Wearable technology

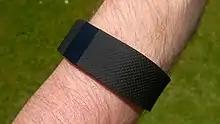
The Fitbit, a modern wearable device

Another concern is the lack of major funding by big companies and the government into the field. Many of these VR sets are off the shelf items, and not properly made for medical use. External add-ones are usually 3D printed or made from spare parts from other electronics. this lack of support means that patients who want to try this method have to be technically savvy, which is unlikely as many ailments only appear later in life. Additionally, certain parts of VR like haptic feedback and tracking are still not advanced enough to be used reliably in a medical setting. Another issue is the amount of VR devices that are available for purchase. While this does increase the options available, the differences between VR systems could impact patient recovery. The vast number of VR devices also makes it difficult for medical professionals to give and interpret information, as they might not have had practice with the specific model, which could lead to faulty advice being given out.